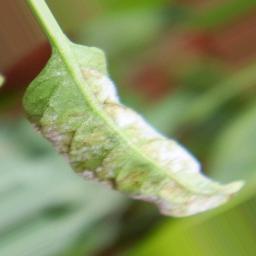
Label: powdery mildew